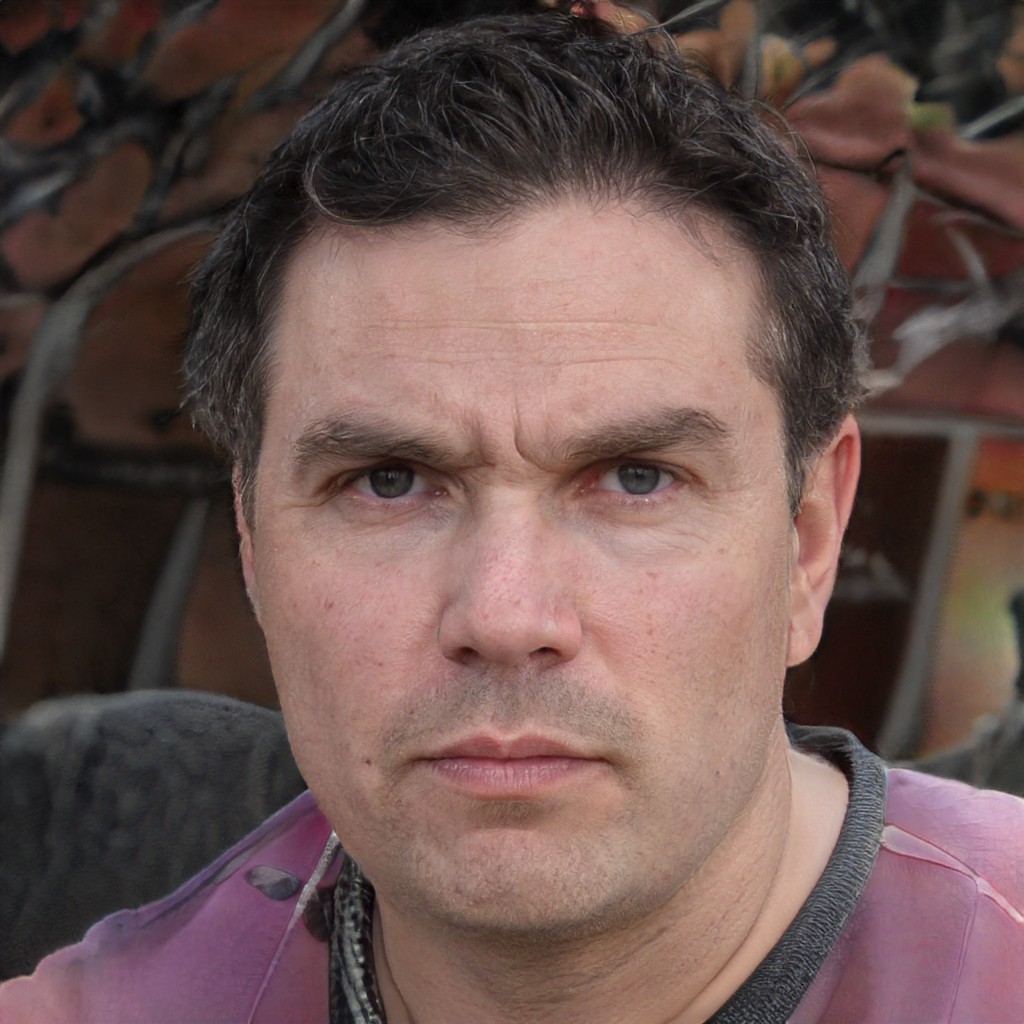
Gender: Male